Katie Sheridan

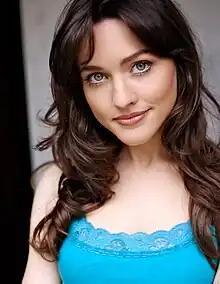
Sheridan in 2011

Katie Teresa Sheridan is an English actress. She has appeared in feature films such as "Heretiks" (2018) and "Together" (2018), and her television roles include appearances in the BBC series "Doctors", "Waking the Dead" and "Love Soup". Sheridan first became known for her role as Sophie Norton in the Nickelodeon comedy series "Genie in the House". In 2015 Sheridan created and starred in her own online series, romantic comedy "Match Not Found". She was nominated for Best Lead Actor in a web series at the Raindance Film Festival 2016 for this role.